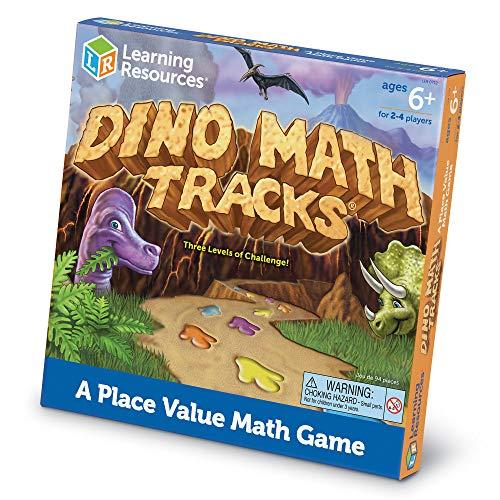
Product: Learning Resources Dino Math Tracks Game, Place Value, Counting, Addition and Subtraction Dinosaur Game, Ages 6+
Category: Toys & Games | Games & Accessories | Board Games
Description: Learn math with a prehistoric twist.
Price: $17.49
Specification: ProductDimensions:19.5x10x1.5inches|ItemWeight:3.2ounces|ShippingWeight:1pounds(Viewshippingratesandpolicies)|DomesticShipping:ItemcanbeshippedwithinU.S.|InternationalShipping:ThisitemcanbeshippedtoselectcountriesoutsideoftheU.S.LearnMore|ShippingAdvisory:Thisitemmustbeshippedseparatelyfromotheritemsinyourorder.Additionalshippingchargeswillnotapply.|ASIN:B00004TDKU|Itemmodelnumber:LER0712|Manufacturerrecommendedage:6-10years